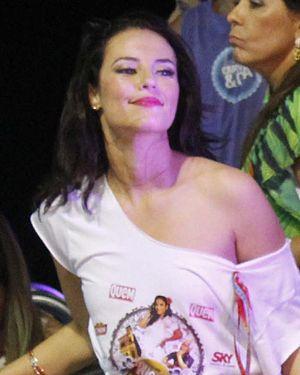
Caroline Paola Oliveira da Silva, née le 14 avril 1982 à São Paulo, est une actrice brésilienne. Elle a joué dans beaucoup de novelas comme Rédemption ou Passions mortelles.